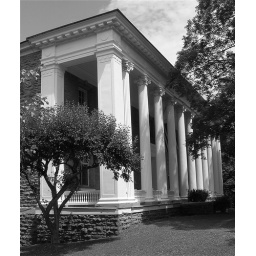
the two story high Greek revival columns help define the classical dignity of the public library in Cooperstown New York